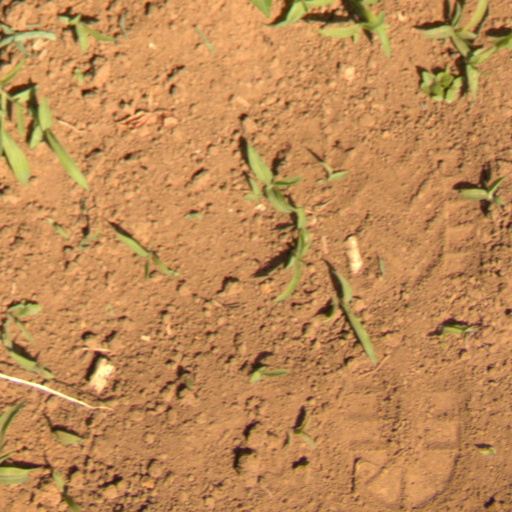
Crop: Jerusalem artichoke